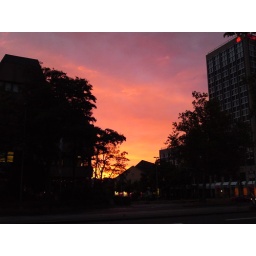
A very colorful sky at the evening in Koblenz